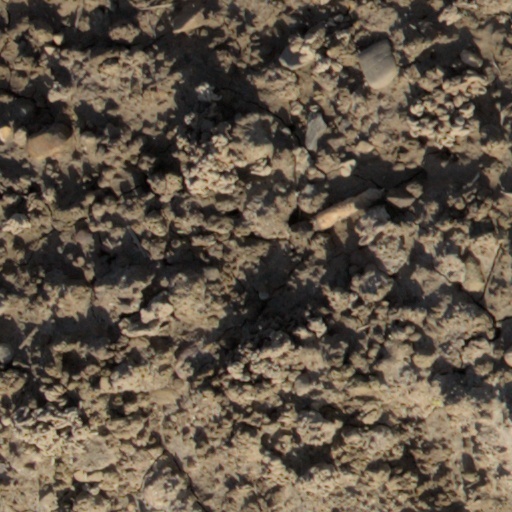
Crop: wheat